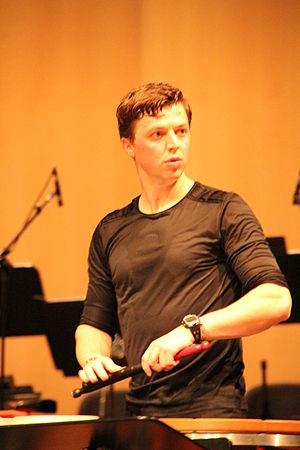
Martin Grubinger est un batteur et percussionniste autrichien.